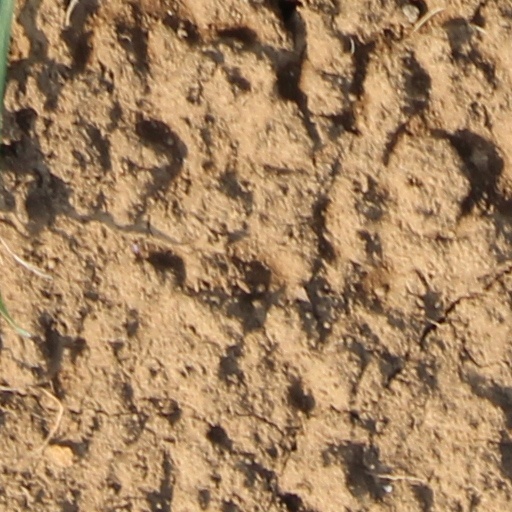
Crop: wheat